SMS Sachsen (1916)

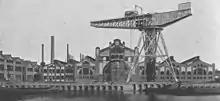
The Germaniawerft shipyard, c. 1902

After Germany resumed and greatly expanded the unrestricted submarine warfare campaign in February 1917, Admiral Eduard von Capelle, who had by then replaced Tirpitz as the head of the RMA, argued that capital ship construction should be halted in favor of U-boat construction. As a result, work stopped on altogether, when she was about nine months from completion. Components that had been assembled for her diesel generators were reused on the merchant submarine . The diesel engine was divided into propulsion systems for four of the Type U 151 submarines in early 1917. By the time work stopped in 1917, had received six of her eight main guns, and the remaining pair had been diverted to be converted into railway guns or fixed batteries in Flanders. Approximately 76 percent of the hull had been assembled and 13 percent of her armor had been fitted, with much of the rest in the workshop alongside, being prepared to be installed. The ship was complete up to the battery deck—one deck below the main deck—and 50 percent of her upper deck was in place. Her boilers had been installed and both of her turbines and the diesel engine had been almost completely assembled in the workshop, requiring trials before they could be fitted. Both of her funnels had been erected.